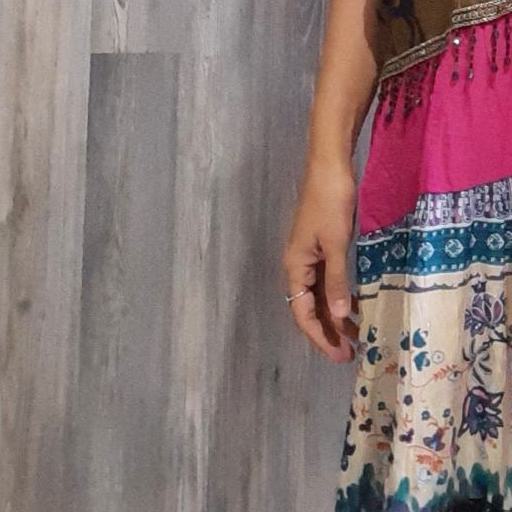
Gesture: no_gesture